SS Republic (1871)

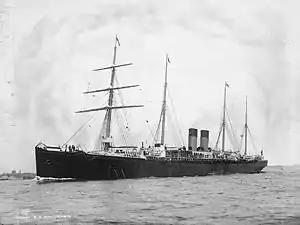
SS "Britannic", one of the modern ships that led to SS "Republic" becoming unnecessary to White Star Line.

In 1874, White Star Line had two modern ships produced, the SS "Britannic" and the SS "Germanic". The "Republic" was deemed unnecessary for the regular service to New York and became a standby vessel for the company. Despite this, the SS "Republic" was used repeatedly in the future, whenever one of the modern vessels had to undergo repairs or maintenance. On 8 August 1875, she discovered the Norwegian barque "Velox" abandoned in the Atlantic Ocean. Some of her crew were put aboard with the intention of taking "Velox" in to Queenstown, County Cork.